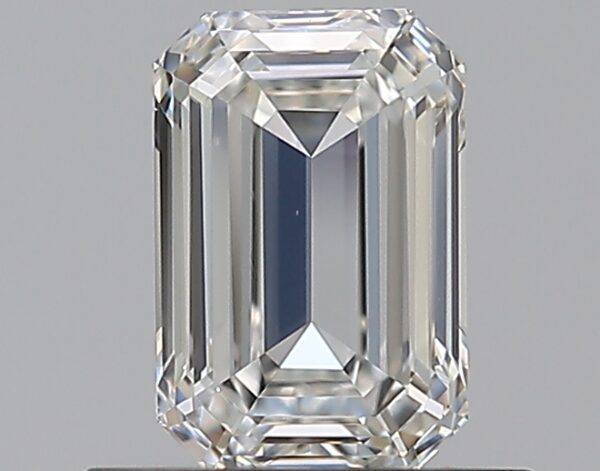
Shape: emerald
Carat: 0.67
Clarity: VVS2
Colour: G
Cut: EX
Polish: EX
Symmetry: VG
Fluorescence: N
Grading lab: GIA
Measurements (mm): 6.13 x 4.09 x 2.55